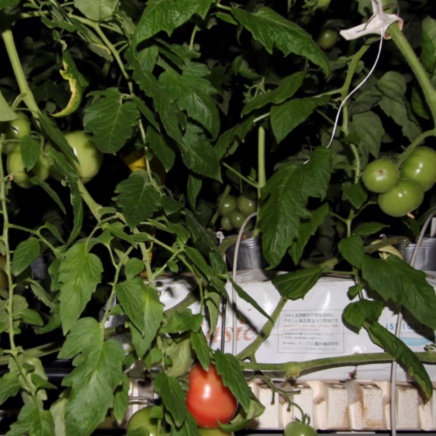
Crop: tomato